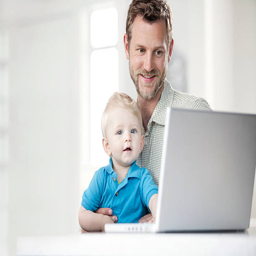
a father and his son in front of a laptop